Intimacies of a Prostitute

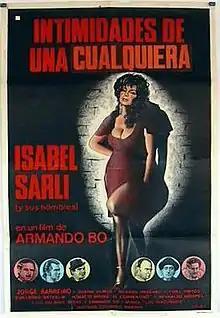

Intimacies of a Prostitute is a 1974 Argentine sexploitation drama film directed by Armando Bó and starring Isabel Sarli, Jorge Barreiro, and Sabina Olmos. Various dates of the release have been given, some as early as 1971 or 1972.